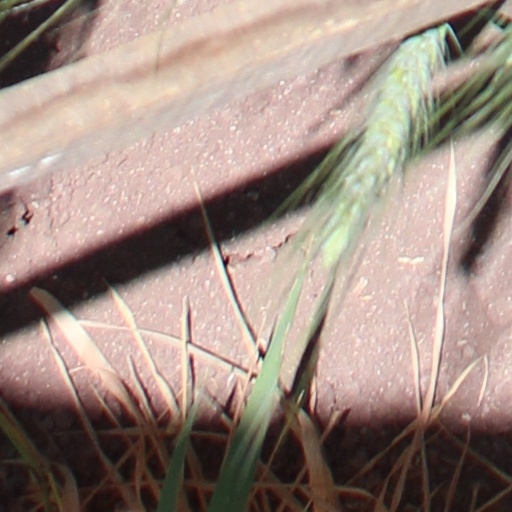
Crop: wheat